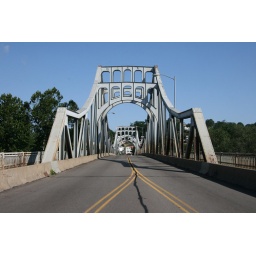
Built in 1931 this cantilever truss bridge spans the Youghiogheny river in Versailles, Pennsylvania